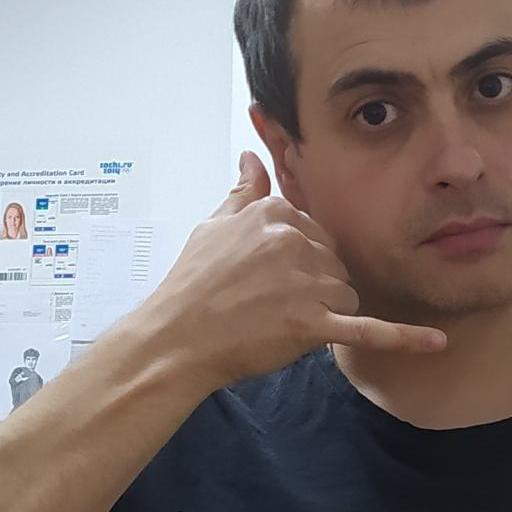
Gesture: call